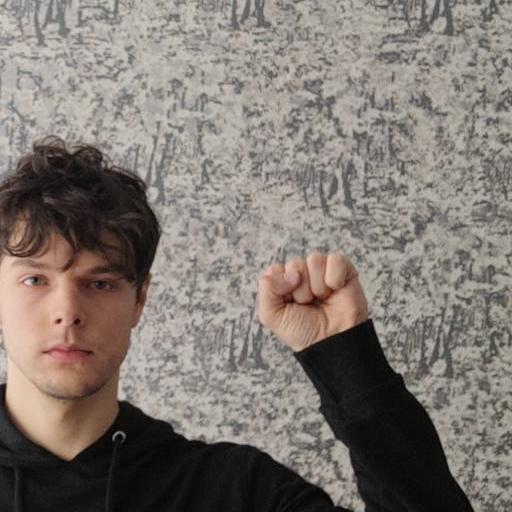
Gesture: fist